Volvo B10L

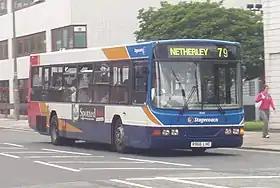
A Wright Liberator-bodied Volvo B10L.

The Volvo B10L was a rear-engined, low-floor single-decker public bus chassis built by Volvo between c. 1993 and c. 2005. An articulated version of the B10L, known as the B10LA, was also produced.